Slapstick

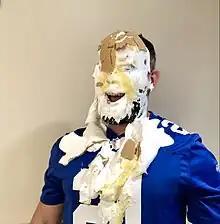
The "pie in the face" is a staple of slapstick comedy.

Slapstick comedy's history is measured in centuries. Shakespeare incorporated many chase scenes and beatings into his comedies, such as in his play "The Comedy of Errors". In early 19th-century England, pantomime acquired its present form which includes slapstick comedy: its most famous performer, Joseph Grimaldi—the father of modern clowning—"was a master of physical comedy". Comedy routines also featured heavily in British music hall theatre which became popular in the 1850s.